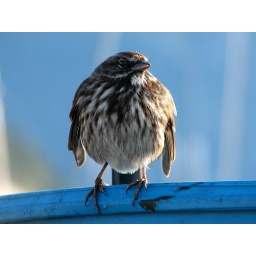
spotted on the back of a fishing boat in the harbor in Ketchikan 10/29/06